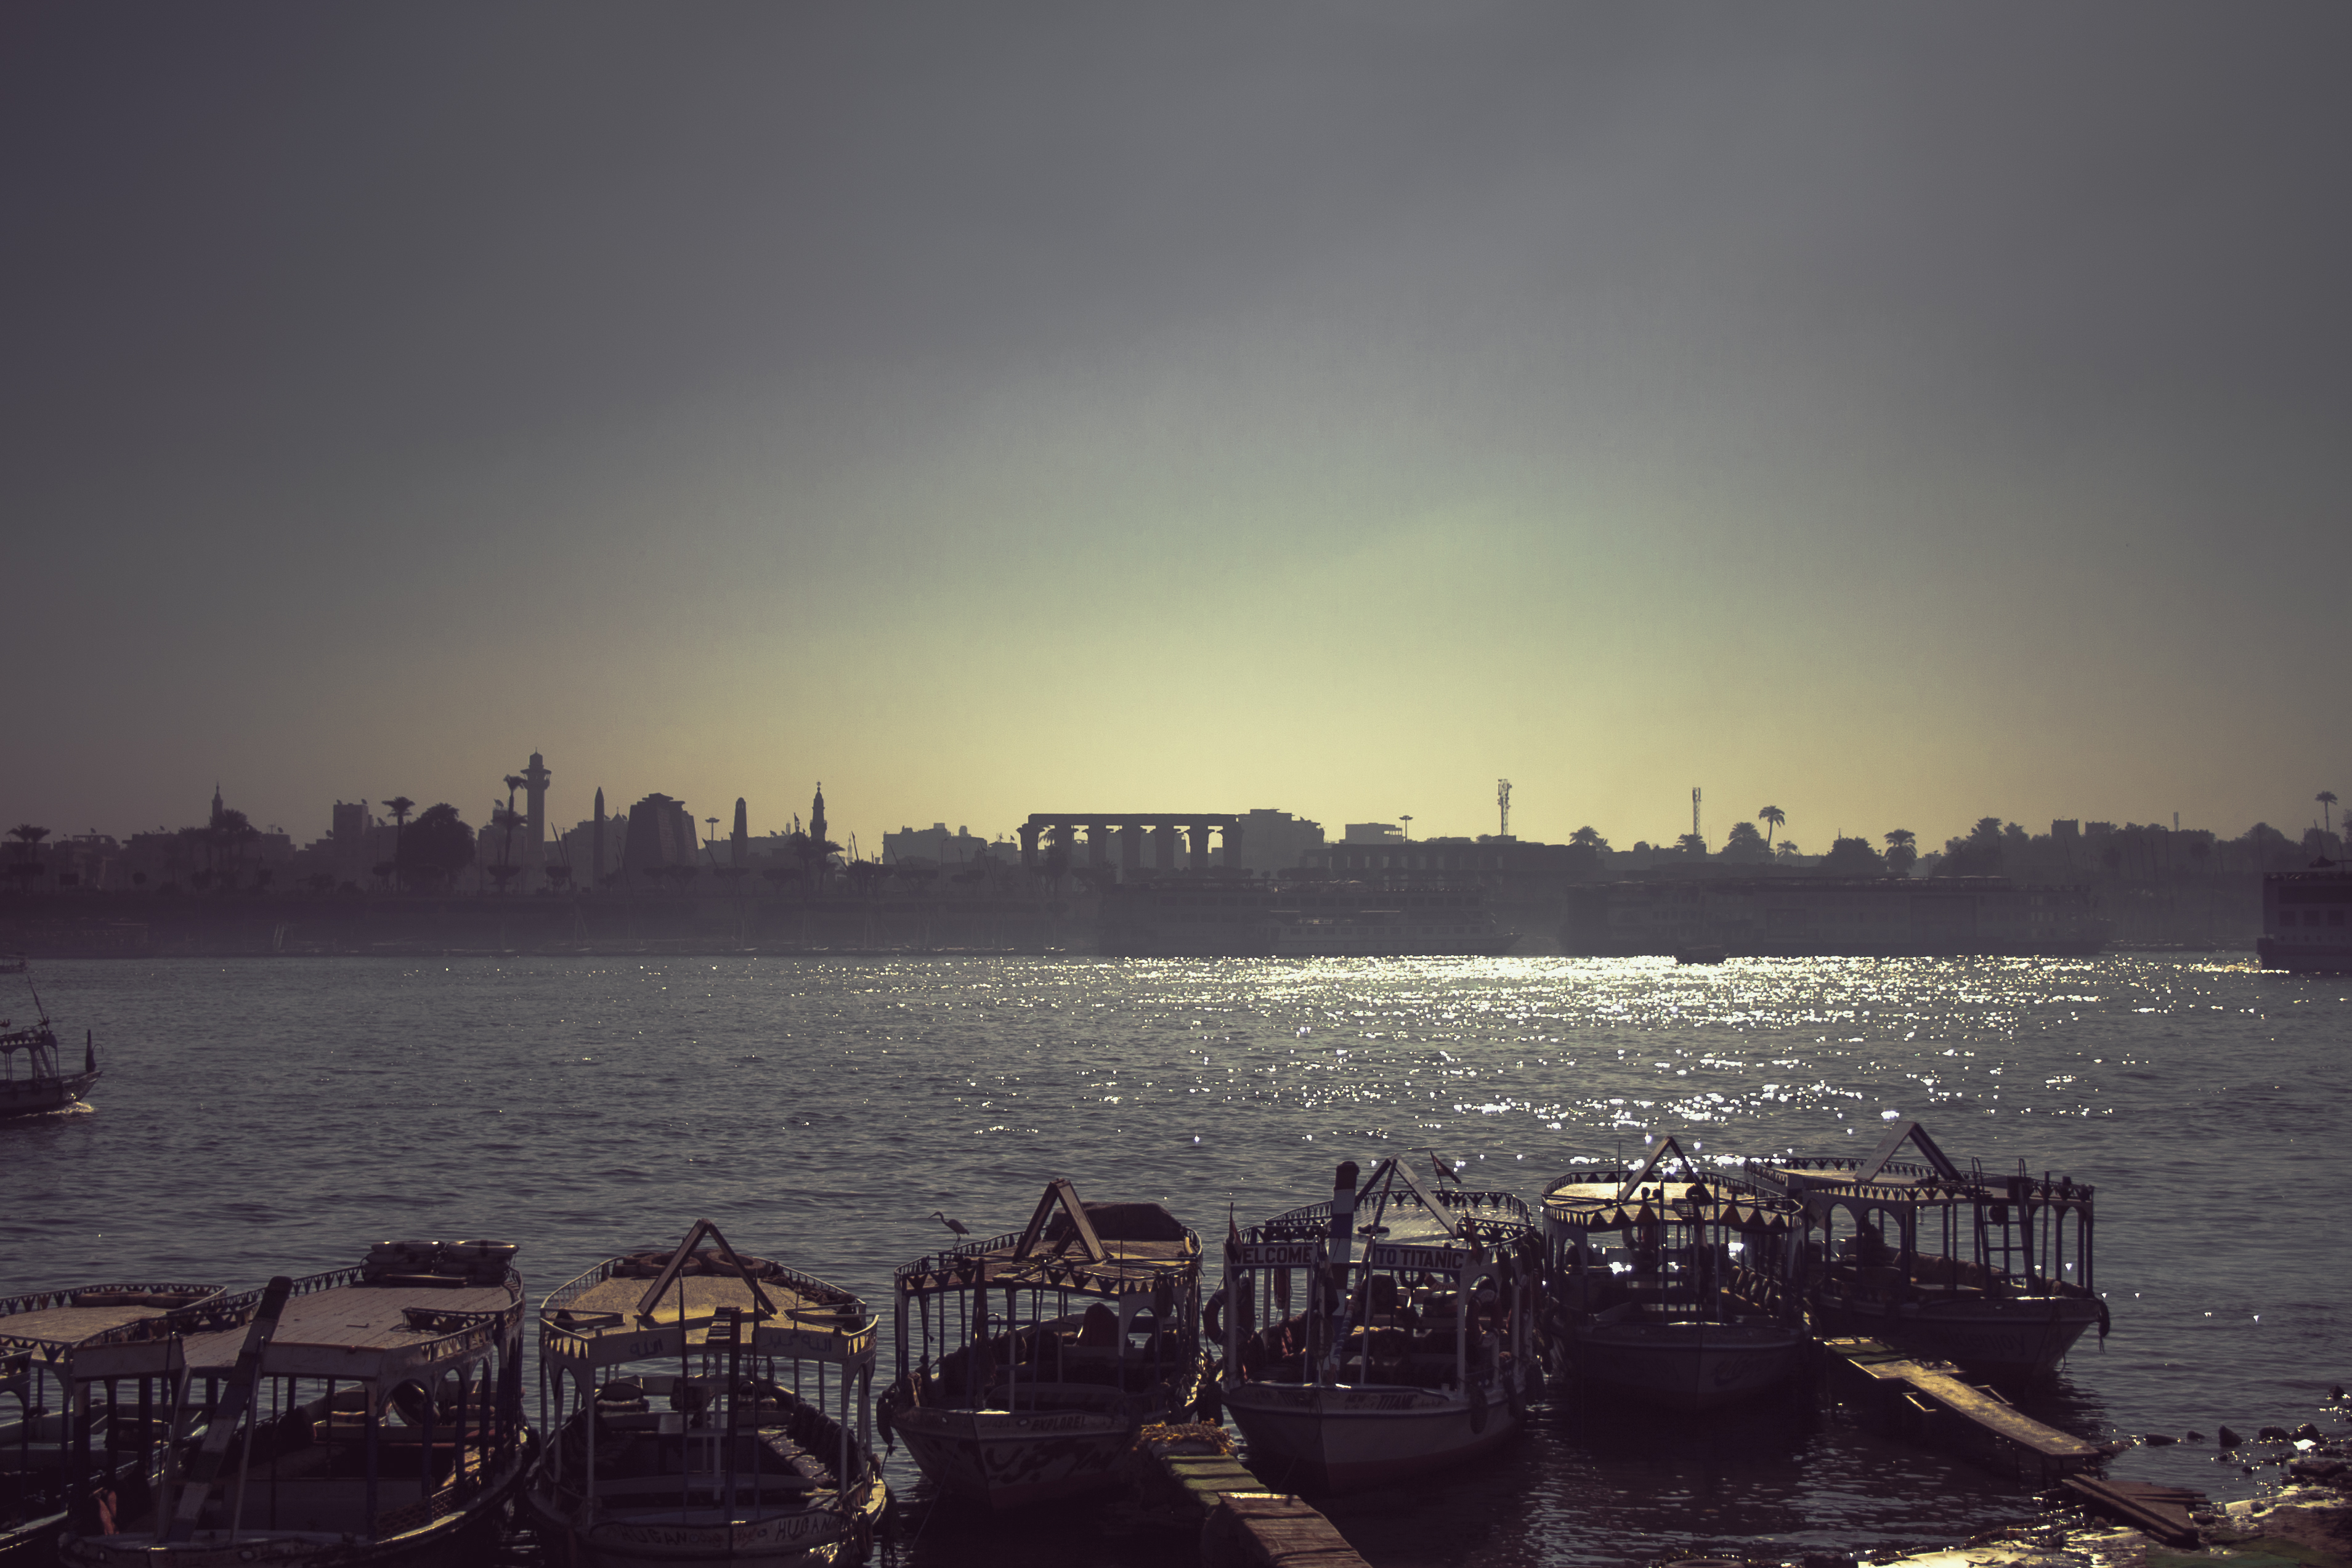
river, dust, mood, ancient, boat, calm, hot, sky, water, atmospheric phenomenon, horizon, cloud, morning, sea, evening, city, waterway, night, sunlight, atmosphere, ocean, dusk, bank, reflection, skyline, sunset, vehicle, coast, cityscape, haze, tourism, channel, mountain, sunrise, metropolis, harbor, watercraft, sound